To Green Angel Tower

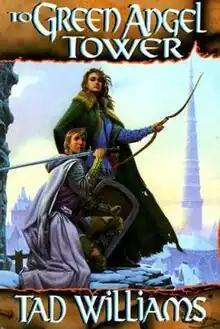
US Hardcover Edition

To Green Angel Tower is the third and final novel in Tad Williams' "Memory, Sorrow, and Thorn" trilogy. At over 520,000 words, it is one of the longest novels ever written. Due to the length of the novel, the paperback version had to be split into two separate volumes, known as "To Green Angel Tower: Part 1" and "Part 2". In the United Kingdom, the two paperback volumes were titled "To Green Angel Tower: Siege" and "To Green Angel Tower: Storm". The saga follows a young man named Simon as he is caught up in an epic adventure.